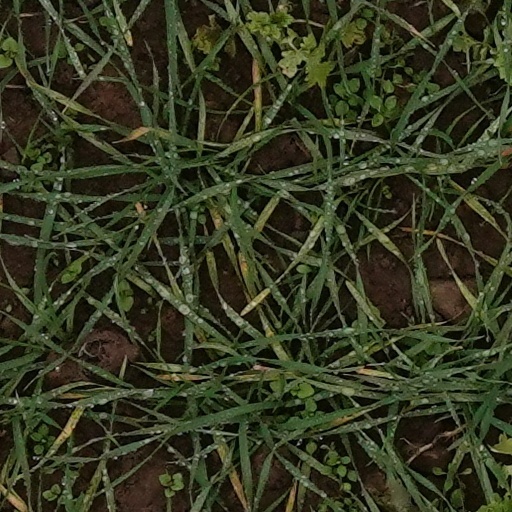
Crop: wheat